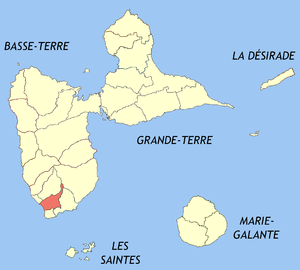
Gourbeyre est une commune française, située dans le département-région de la Guadeloupe. C'est l'une des villes-centres d'une agglomération de plus de 51 000 habitants, l'unité urbaine de Basse-Terre. Elle est le chef-lieu du canton du même nom. Ses habitants sont appelés les Gourbeyriens et les Gourbeyriennes.